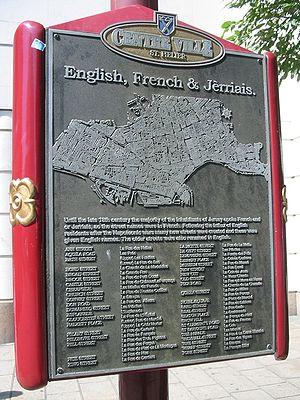
Panneau explicatif des noms de rue de Saint-Hélier, Jersey, en anglais, français et jersiais
Le jersiais est le dialecte normand utilisé sur l'île anglo-normande de Jersey.
Jersey est la plus grande des îles Anglo-Normandes, dont la capitale est Saint-Hélier. Sa superficie est de 118,2 km² et elle est peuplée de 106 500 habitants en 2011. Elle appartient au bailliage de Jersey.
Le bailliage de Jersey, une des dépendances de la Couronne britannique située dans les Îles Anglo-Normandes au large de la côte française de Normandie, possède deux langues officielles : l’anglais et le français.